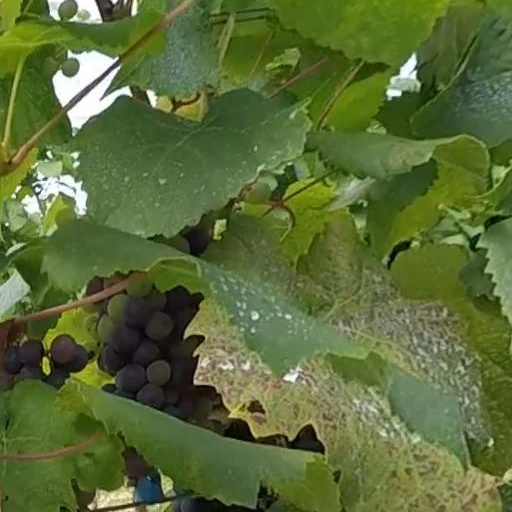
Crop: grape